All the Little Animals

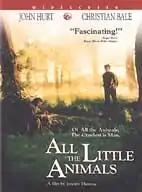
DVD cover

All the Little Animals is a 1998 drama film directed and produced by Jeremy Thomas and starring Christian Bale and John Hurt. Based on the 1968 novella of the same name by Walker Hamilton, it was adapted for the screen by Eski Thomas.